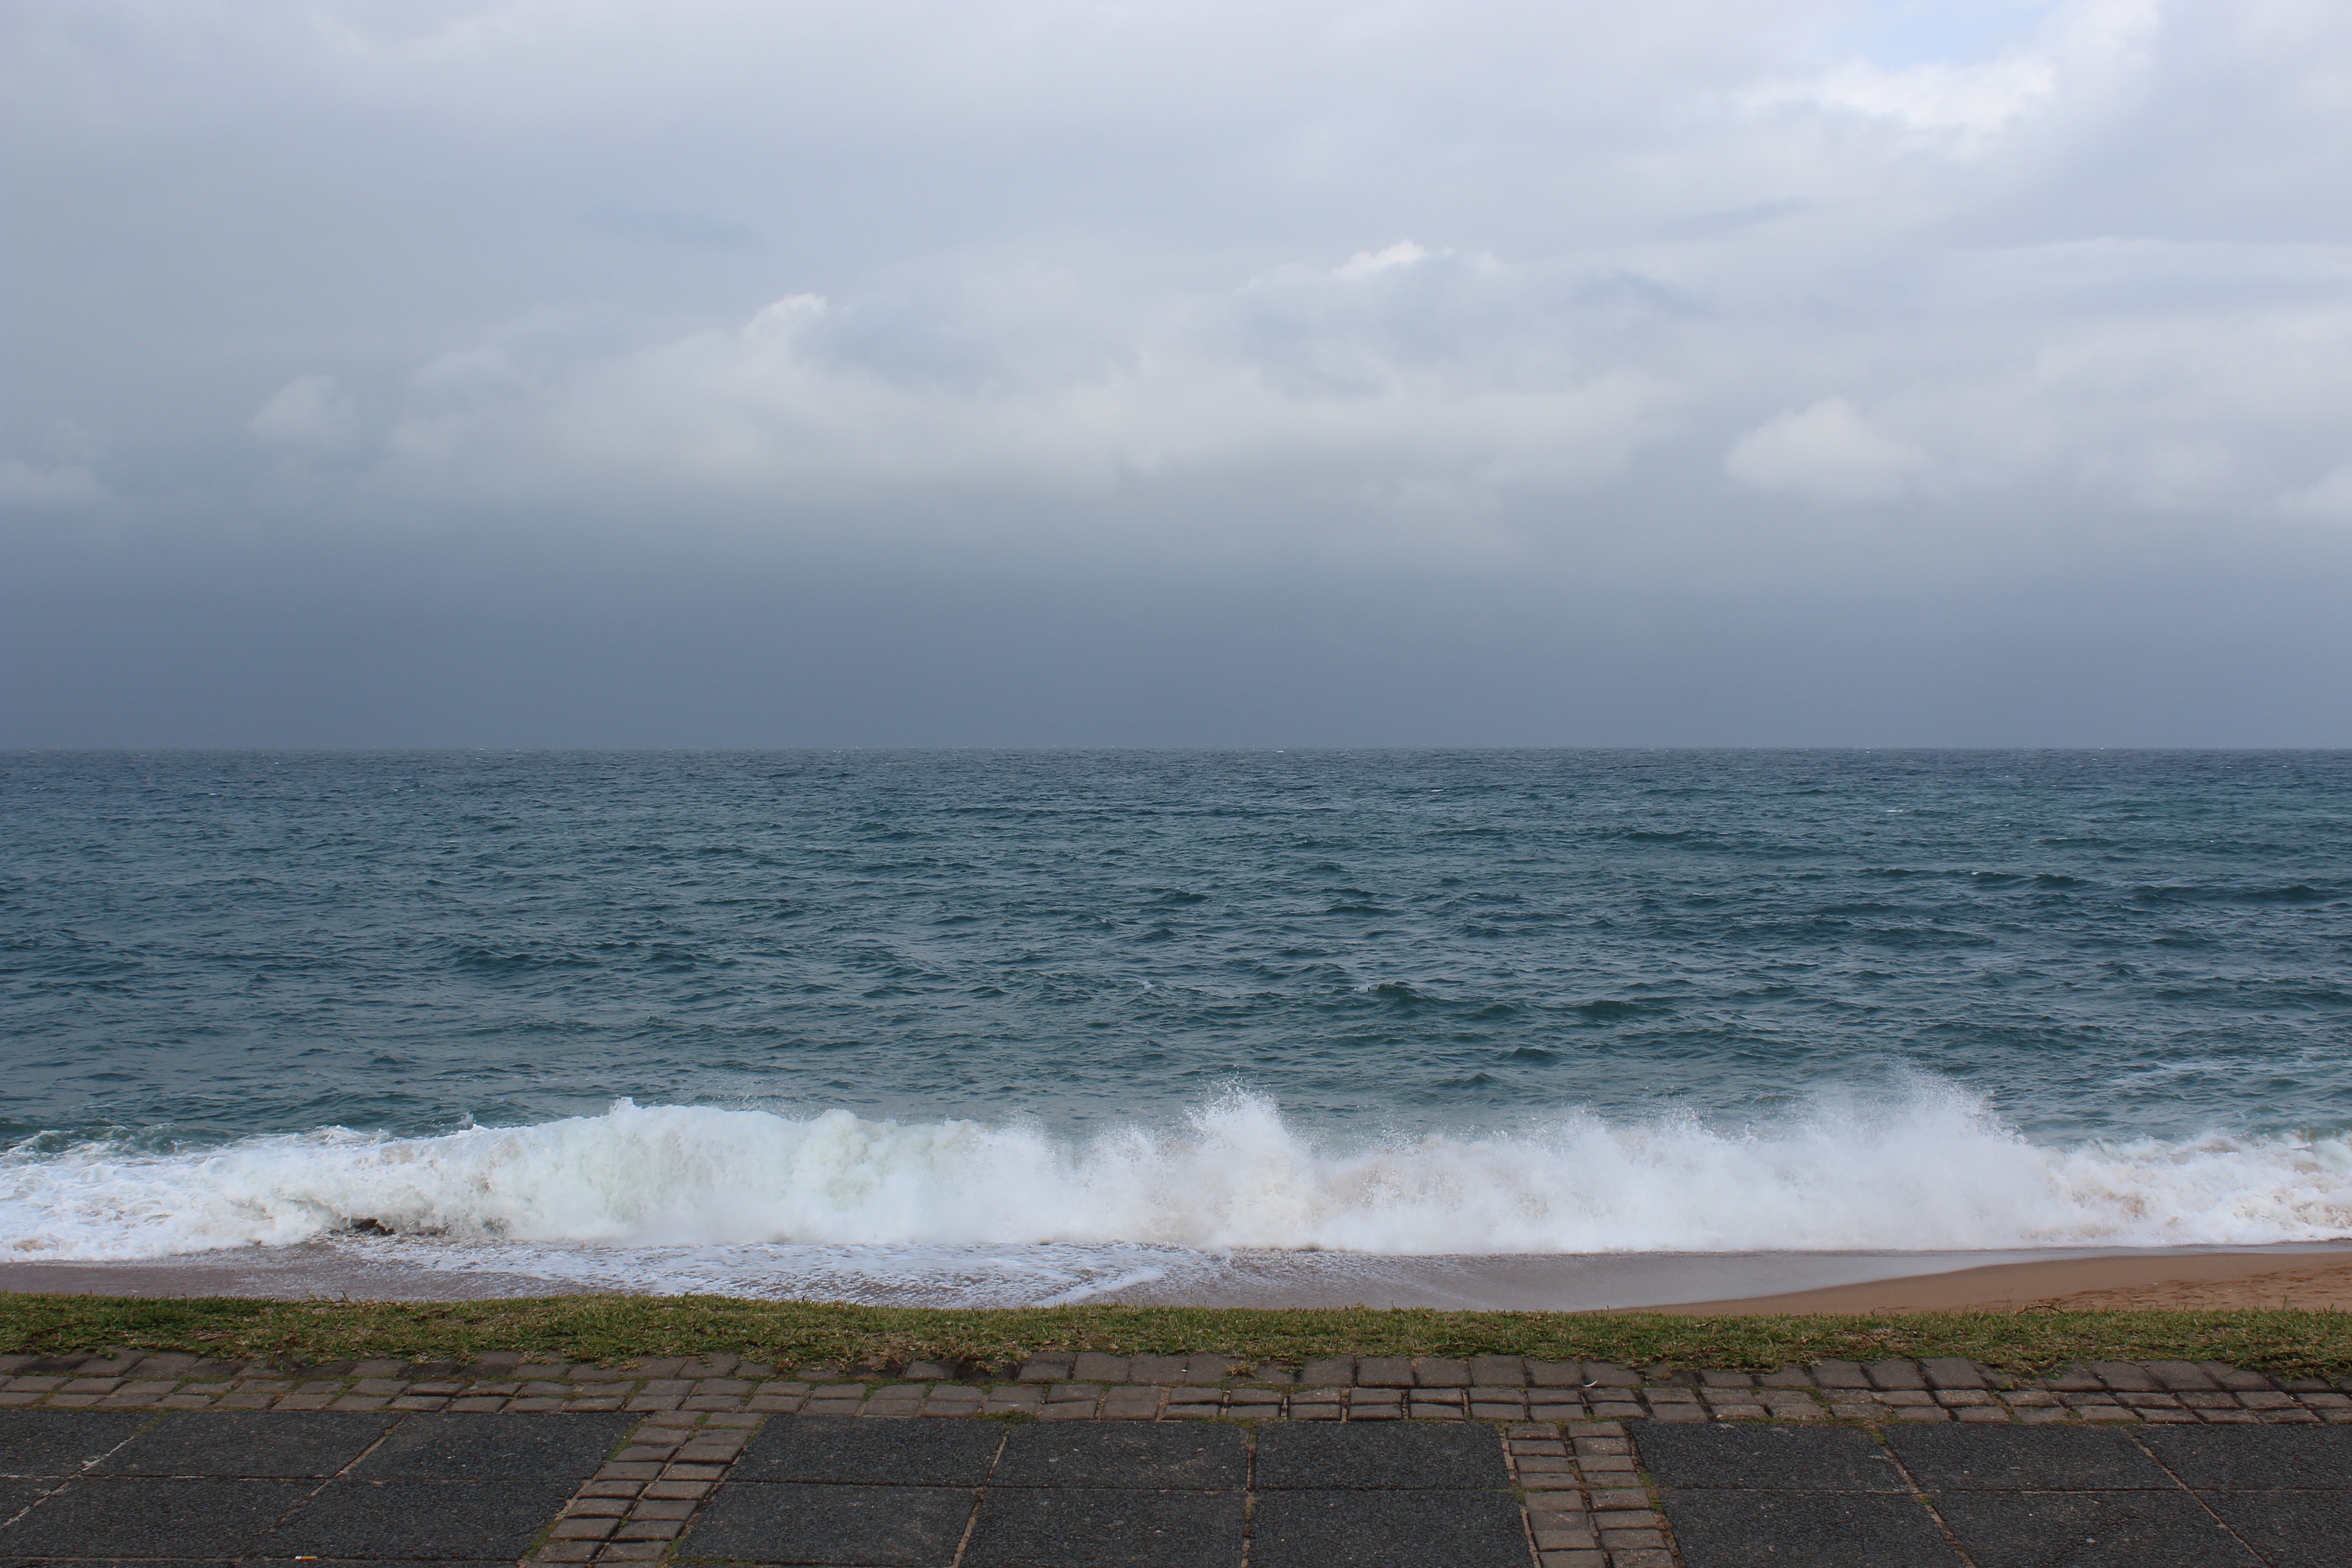
beach, sea, coast, sand, ocean, horizon, cloud, shore, wave, wind, cliff, weather, bay, terrain, body of water, cape, atmospheric phenomenon, wind wave